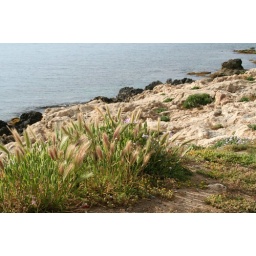
I love the colors in this image, just the plants the ocean and the rocks... and all the good memories that lays behind this image